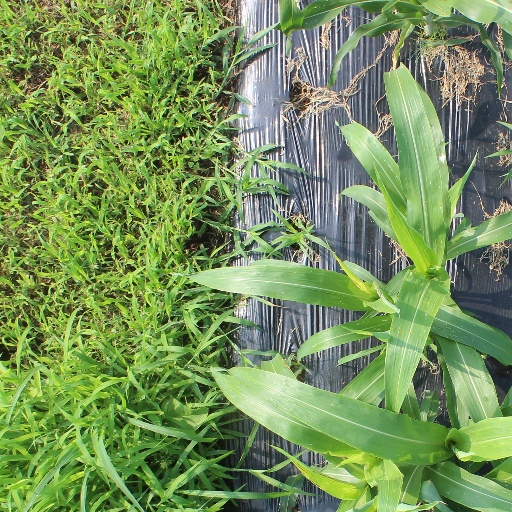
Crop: sorghum